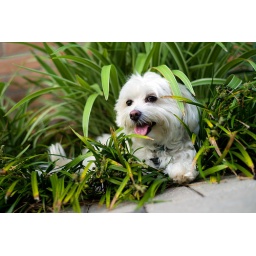
Cosmo in the monkey grass